Upper Canada College

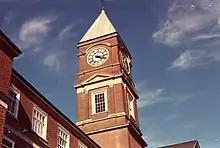
Contributions provided by Ted Rogers and his family during the late 1950s paid for the school's clock tower

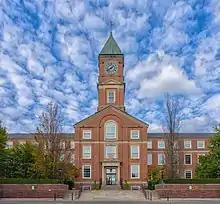
The Upper School's main building

In 1958, UCC faced a major crisis when it was discovered that the Upper School's main building was in danger of collapse due to poor construction. At the time, despite its benefactors, UCC had no endowment. An emergency building fund was started and, with the assistance of Prince Philip, all of the necessary $3,200,000 was raised. Ted Rogers and his family paid for the clock tower, while Robert Laidlaw donated the funds necessary to build Laidlaw Hall. Construction of the present main building began in early 1959, and it was opened by former governor general Vincent Massey near the end of 1960.